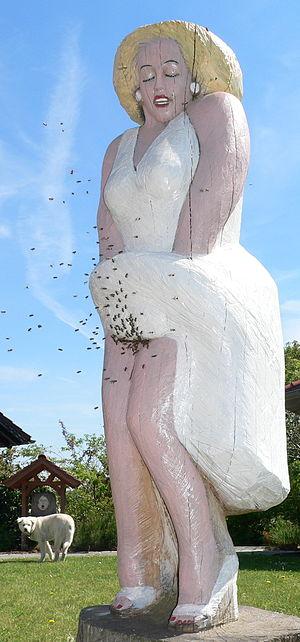
Une tradition allemande et polonaise du 17e retrouve des nouvelles formes d'expression: les ruches figures, des maisons d'abeilles sont là, de nouveaux. Comme autrefois elles ont la force de vertilisation des abeilles comme sujet d'expression.